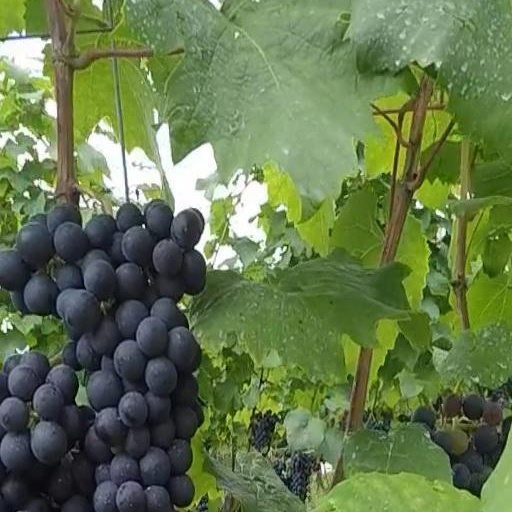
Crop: grape